Jinnie Trail

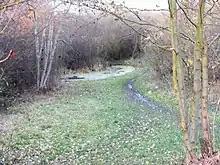
The Jinnie Trail

The Jinnie Nature Trail is a conservation area stretching along a narrow man-made valley between the villages of Rolleston on Dove and Stretton. It was originally built as a railway line stretching from Tutbury and into Burton on Trent. However, today it remains as a rural walk kept as a nature conservation area stretching approximately 2 kilometres in length.